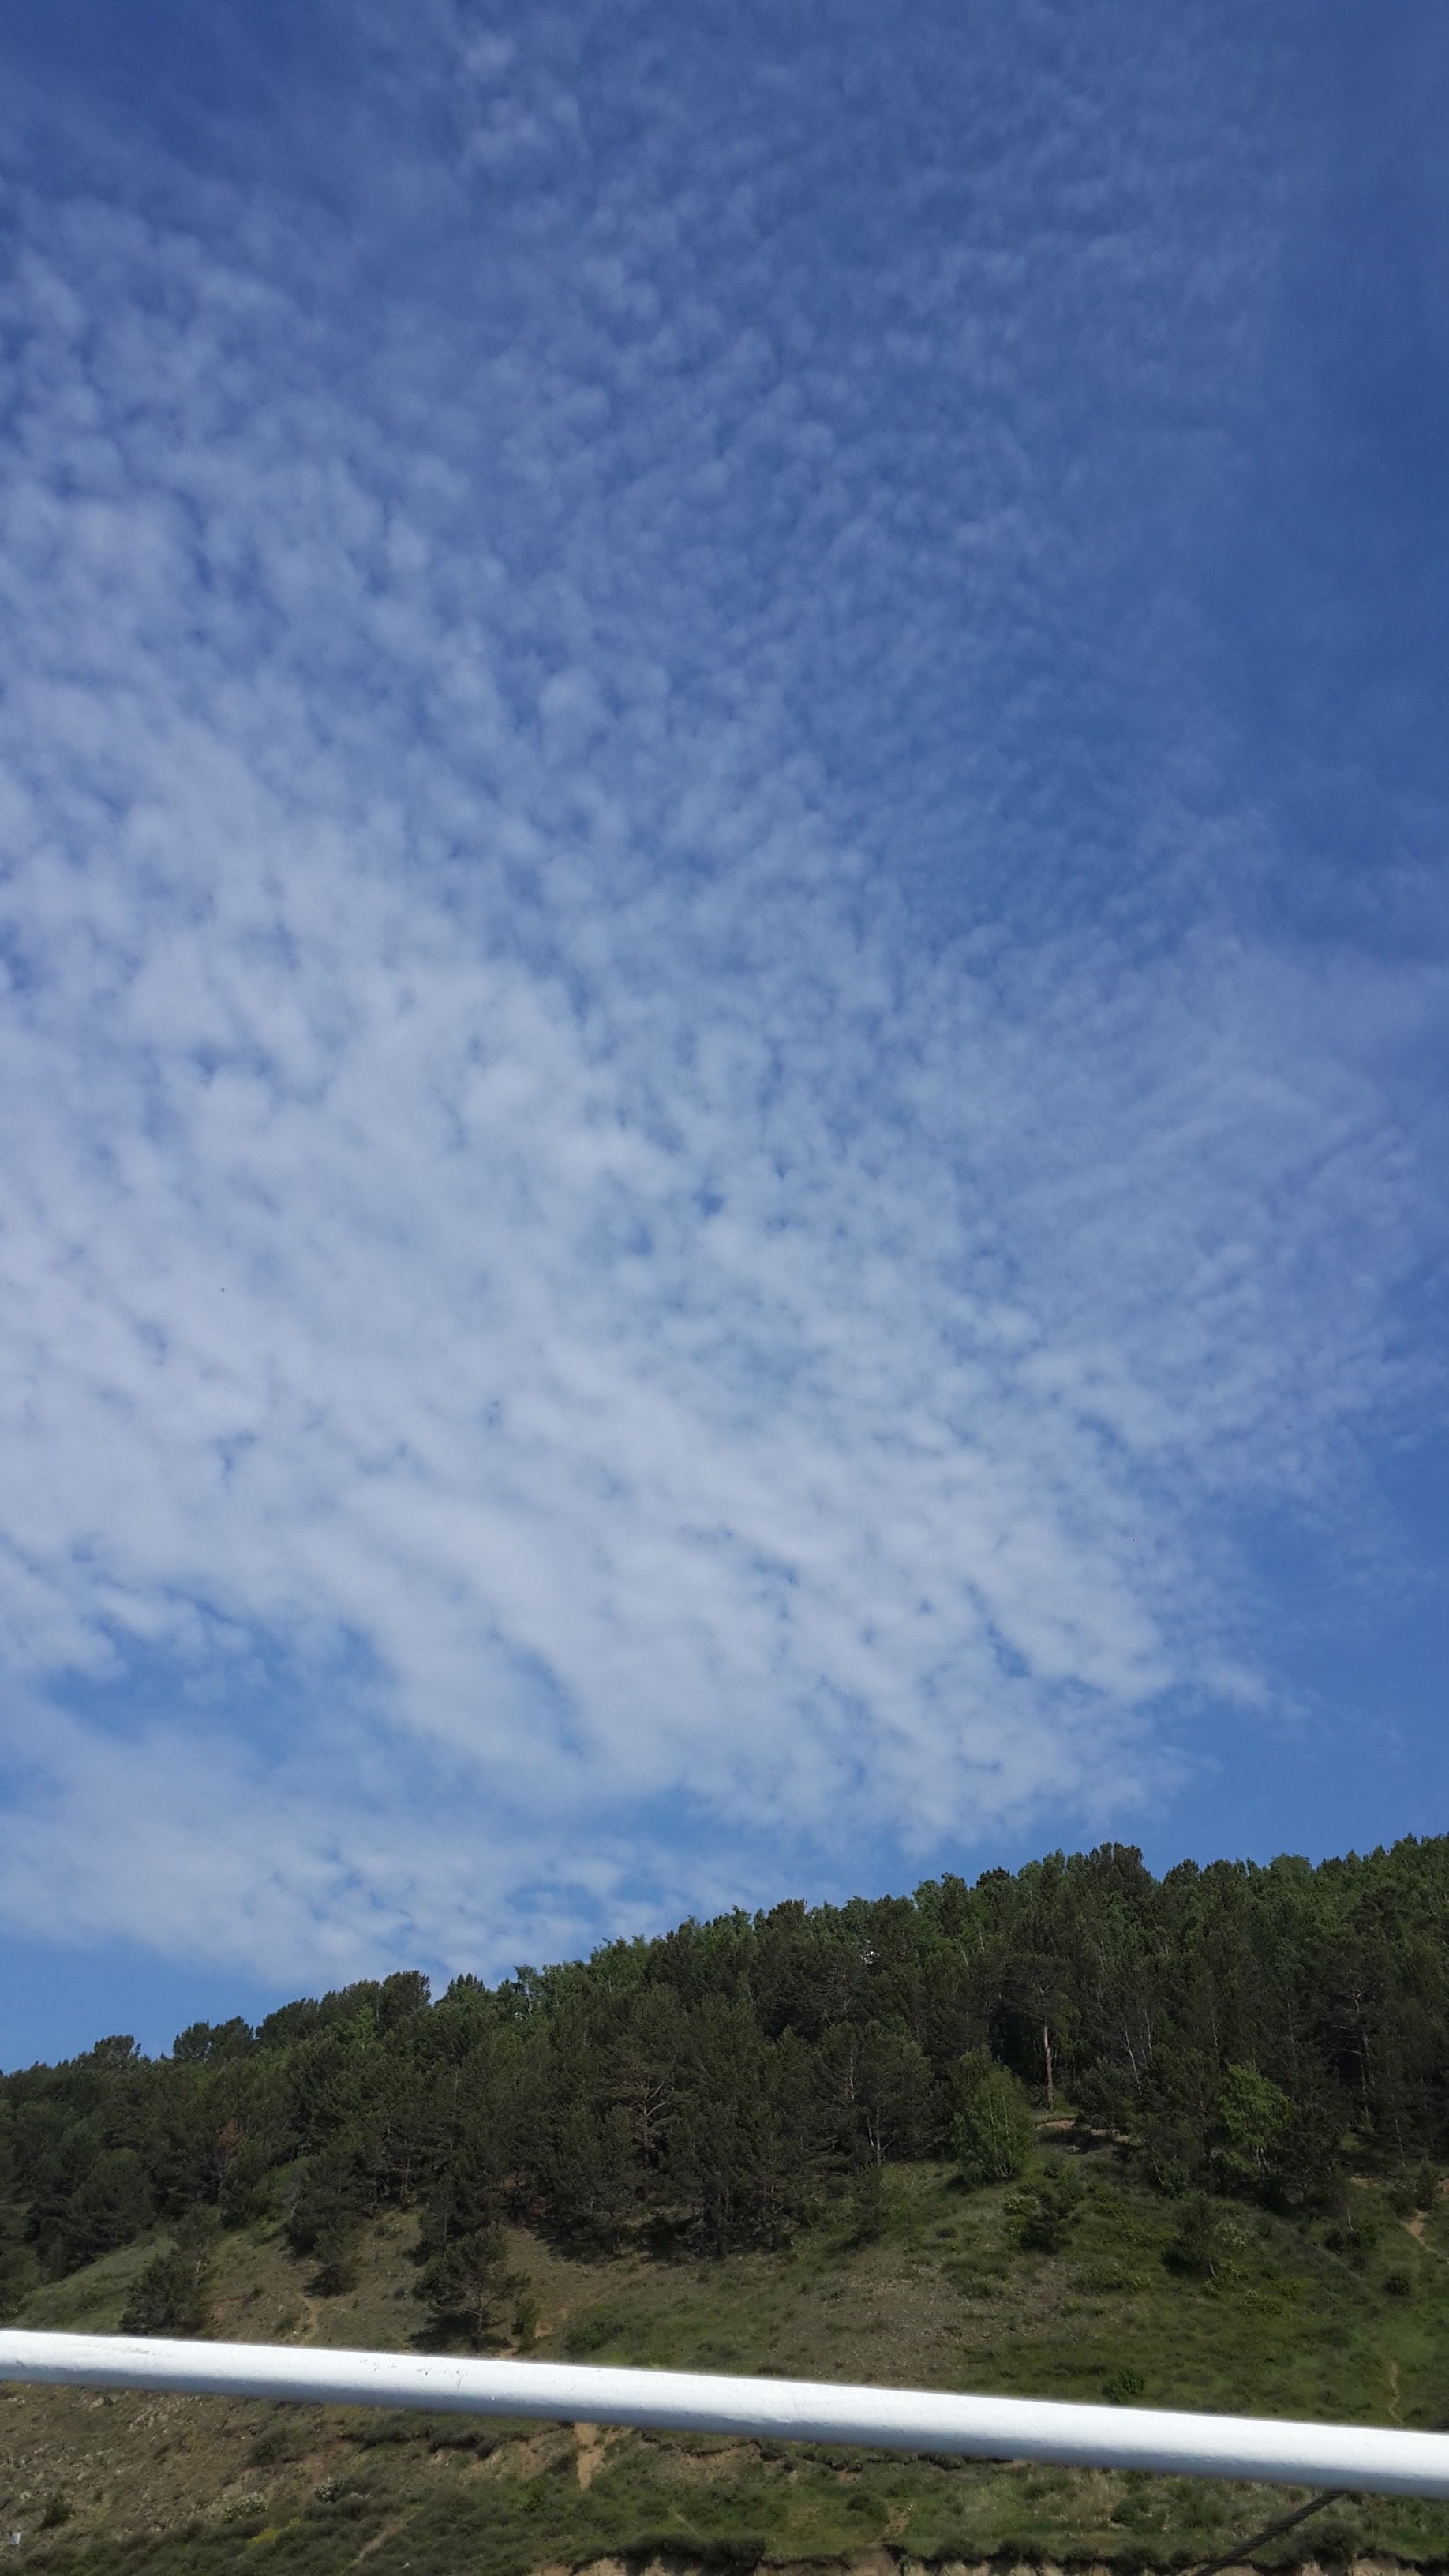
sea, coast, horizon, mountain, cloud, sky, hill, dusk, reservoir, meteorological phenomenon, atmosphere of earth